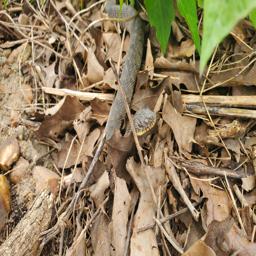
Animal: snakes